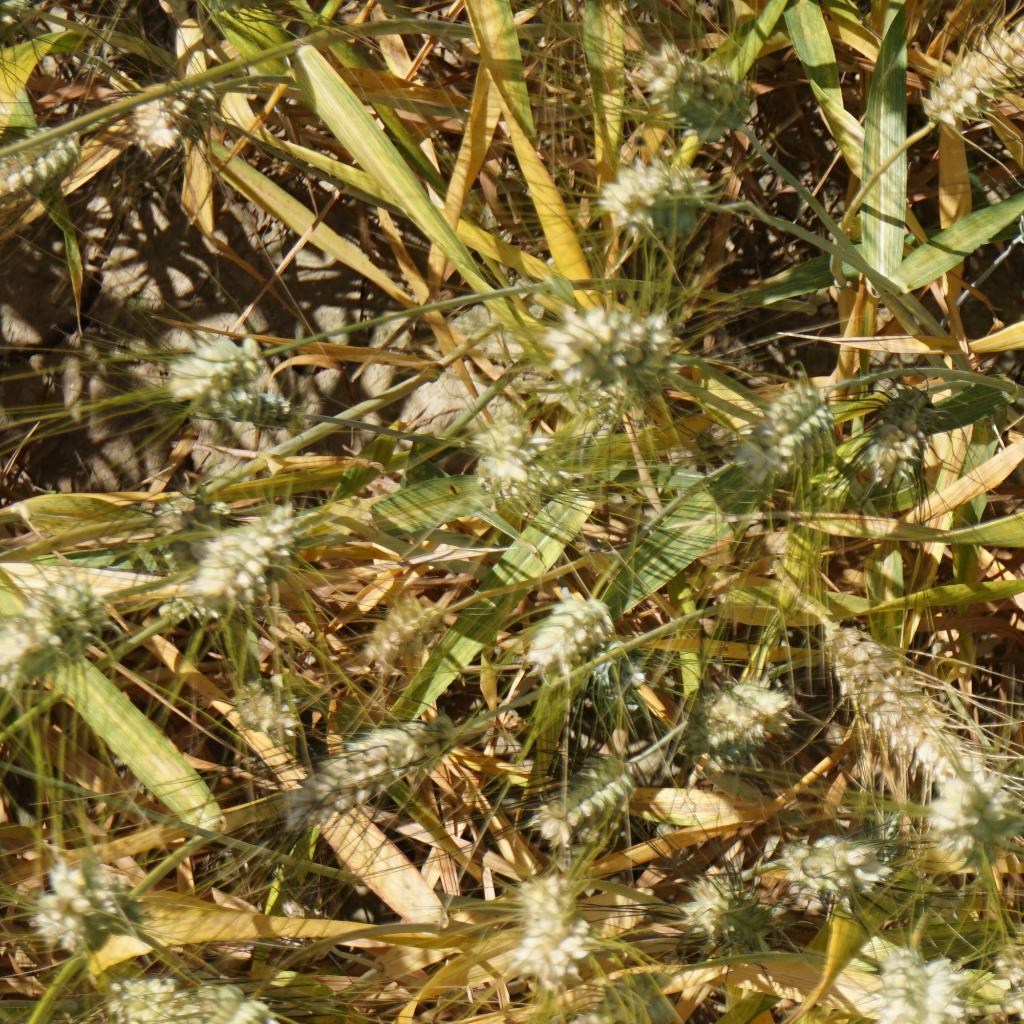
Country: France
Location: Gréoux
Wheat development stage: Filling - Ripening